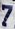
Number: 7